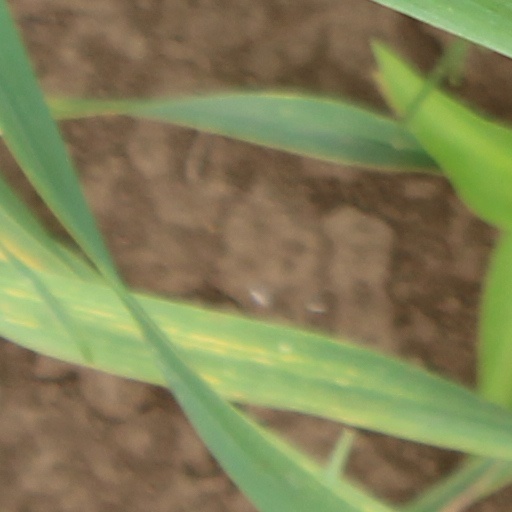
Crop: wheat